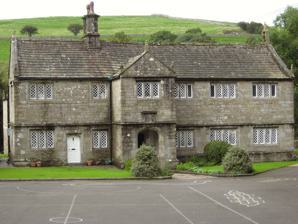
Building: Burnsall Primary School
Country: United Kingdom
Year built: 1601
State school in a historic building in Burnsall, North Yorkshire, England The building, in 2008 Burnsall Primary School is a state school in a historic building, in the village of Burnsall , in North Yorkshire , in England. The building was constructed in 1601 as a grammar school for boys, with funding from William Craven .  It was brought into the state system as an elementary school in 1876, admitting both boys and girls.  It became a primary school in 1944. It was Grade II listed in 1969. In 2002, Alan Stockdale and John Townend wrote a history of the school, with profits going towards the construction of a new extension of the building. In 2024, the school was inspected by Ofcom and graded "good".  At the time, it had 50 pupils. The school is in stone on a plinth , and has a stone slate roof with chamfered stone coping , ball finials , and a bellcote on the right gable .  There are two storeys and six bays .  In the third bay is a full height gabled porch containing a doorway with a moulded surround and a four-centred arch under a square head with foliated spandrels .  Above it is an inscribed and dated panel flanked by engaged columns carrying a cornice , and over it is a hood mould .  The panel reads: "William Craven Alderman of London founder of this Schoole Anno Dmi 1601".  The inner doorway has a chamfered surround and a four-centred arch.  All the windows have ogee mullions and leaded lights, those in the ground floor under a continuous hood mould. See also Listed buildings in Burnsall References ^ a b "Authors sift through 400 years of school life" . Telegraph & Argus . 22 November 2002 . ^ a b Historic England . "The Old Grammar School (1317042)" . National Heritage List for England . ^ Tate, Lesley (8 February 2024). "Burnsall heads say it is an 'absolute privilege' to lead school" . Craven Herald . ^ Leach, Peter; Pevsner, Nikolaus (2009). Yorkshire West Riding: Leeds, Bradford and the North . The Buildings of England. New Haven and London: Yale University Press . ISBN 978-0-300-12665-5 . External links Official website v t e Schools in North Yorkshire * Primary schools Burnsall Primary School Scarcroft Primary School Secondary schools Acklam Grange School All Saints Catholic School Archbishop Holgate's School Barlby High School Bedale High School Boroughbridge High School Brayton Academy Caedmon College Eskdale School Filey School Freebrough Academy Fulford School George Pindar School Graham School Harrogate Grammar School Harrogate High School Holy Family RC High School Huntcliff School Huntington School Joseph Rowntree School King James's School The King's Academy Lady Lumley's School Laurence Jackson School Macmillan Academy Manor CE Academy Malton School Millthorpe School Nidderdale High School Northallerton School Norton College Nunthorpe Academy Outwood Academy Acklam Outwood Academy Bydales Outwood Academy Easingwold Outwood Academy Normanby Outwood Academy Ormesby Outwood Academy Redcar Outwood Academy Ripon Outwood Academy Riverside Richmond School Risedale School Rossett School Ryedale School Rye Hills Academy Sacred Heart RC Secondary St Aidan's CE High School St Augustine's RC School St Francis Xavier School St John Fisher RC High School St Peter's RC College Scalby School Scarborough University Technical College Selby High School Settle College Sherburn High School The Skipton Academy South Craven School Stokesley School Tadcaster Grammar School Thirsk School Trinity Catholic College Unity City Academy Upper Wharfedale School Vale of York Academy The Wensleydale School York High School Grammar schools Ermysted's Grammar School Ripon Grammar School Skipton Girls' High School Independent schools Ampleforth College Ashville College Aysgarth School Bootham School Fyling Hall School Giggleswick School Harrogate Ladies' College The Mount School Queen Ethelburga's Collegiate Queen Margaret's School Queen Mary's School Read School St Olave's School St Peter's 2-8 St Peter's School Scarborough College Special schools Beverley School Breckenbrough School FE & sixth form colleges Askham Bryan College Craven College Harrogate College Middlesbrough College Northern School of Art Prior Pursglove College Redcar & Cleveland College Selby College Scarborough Sixth Form College Scarborough TEC York College Defunct schools Ashfield Secondary Modern School Bentham Grammar School Blue Coat School Grey Coat School Bramcote School Burnholme Community College Clifton House School Elmfield College Eston Park Academy Gillbrook Academy Great Ayton Friends' School Hall Garth Community Arts College Harrogate Tutorial College King's Manor School Knavesmire Secondary School Malsis School Menwith Hill School The Minster School New College, Harrogate Newlands School FCJ Norwood College Queen Anne Grammar School Raincliffe School Rathmell Academy St David's School St George's RC Secondary School St Martin's Ampleforth St Mary's College Scarborough Convent School Scorton Grammar School West End Preparatory School Woodleigh School * including schools in Redcar and Cleveland , Middlesbrough and York . 54°02′58″N 1°57′06″W / 54.04932°N 1.95156°W / 54.04932; -1.95156